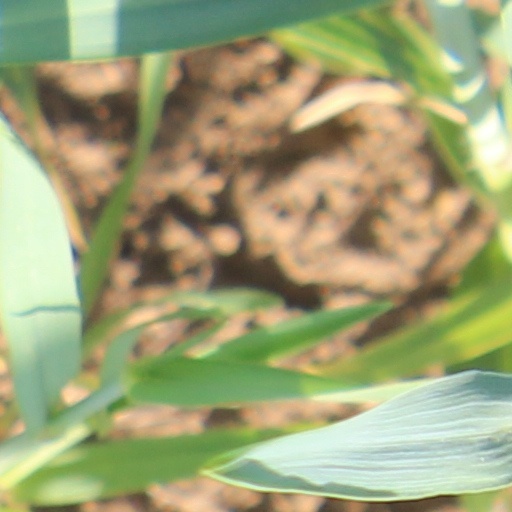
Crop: wheat